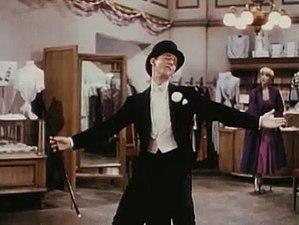
Bobby Van est un acteur, chanteur, chorégraphe et danseur américain, né Robert Jack Stein le 6 décembre 1928 à New York, mort le 31 juillet 1980 à Los Angeles.